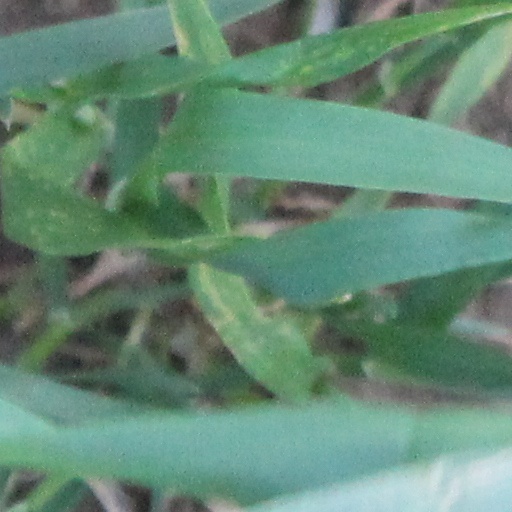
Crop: wheat